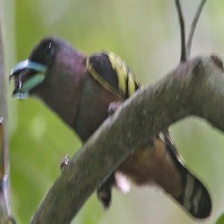
Species: BANDED BROADBILL
Scientific name: EURYLAIMUS JAVANICUS